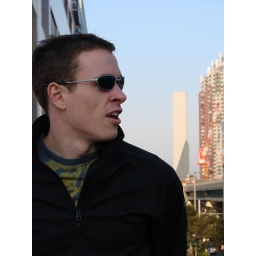
Mark wonders why that tall, thin building has no windows in it.